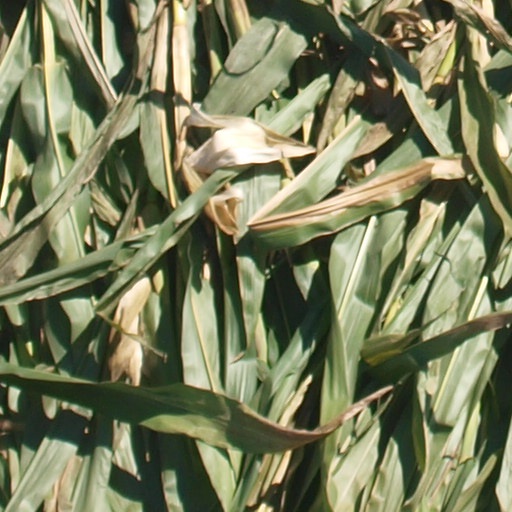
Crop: maize; corn